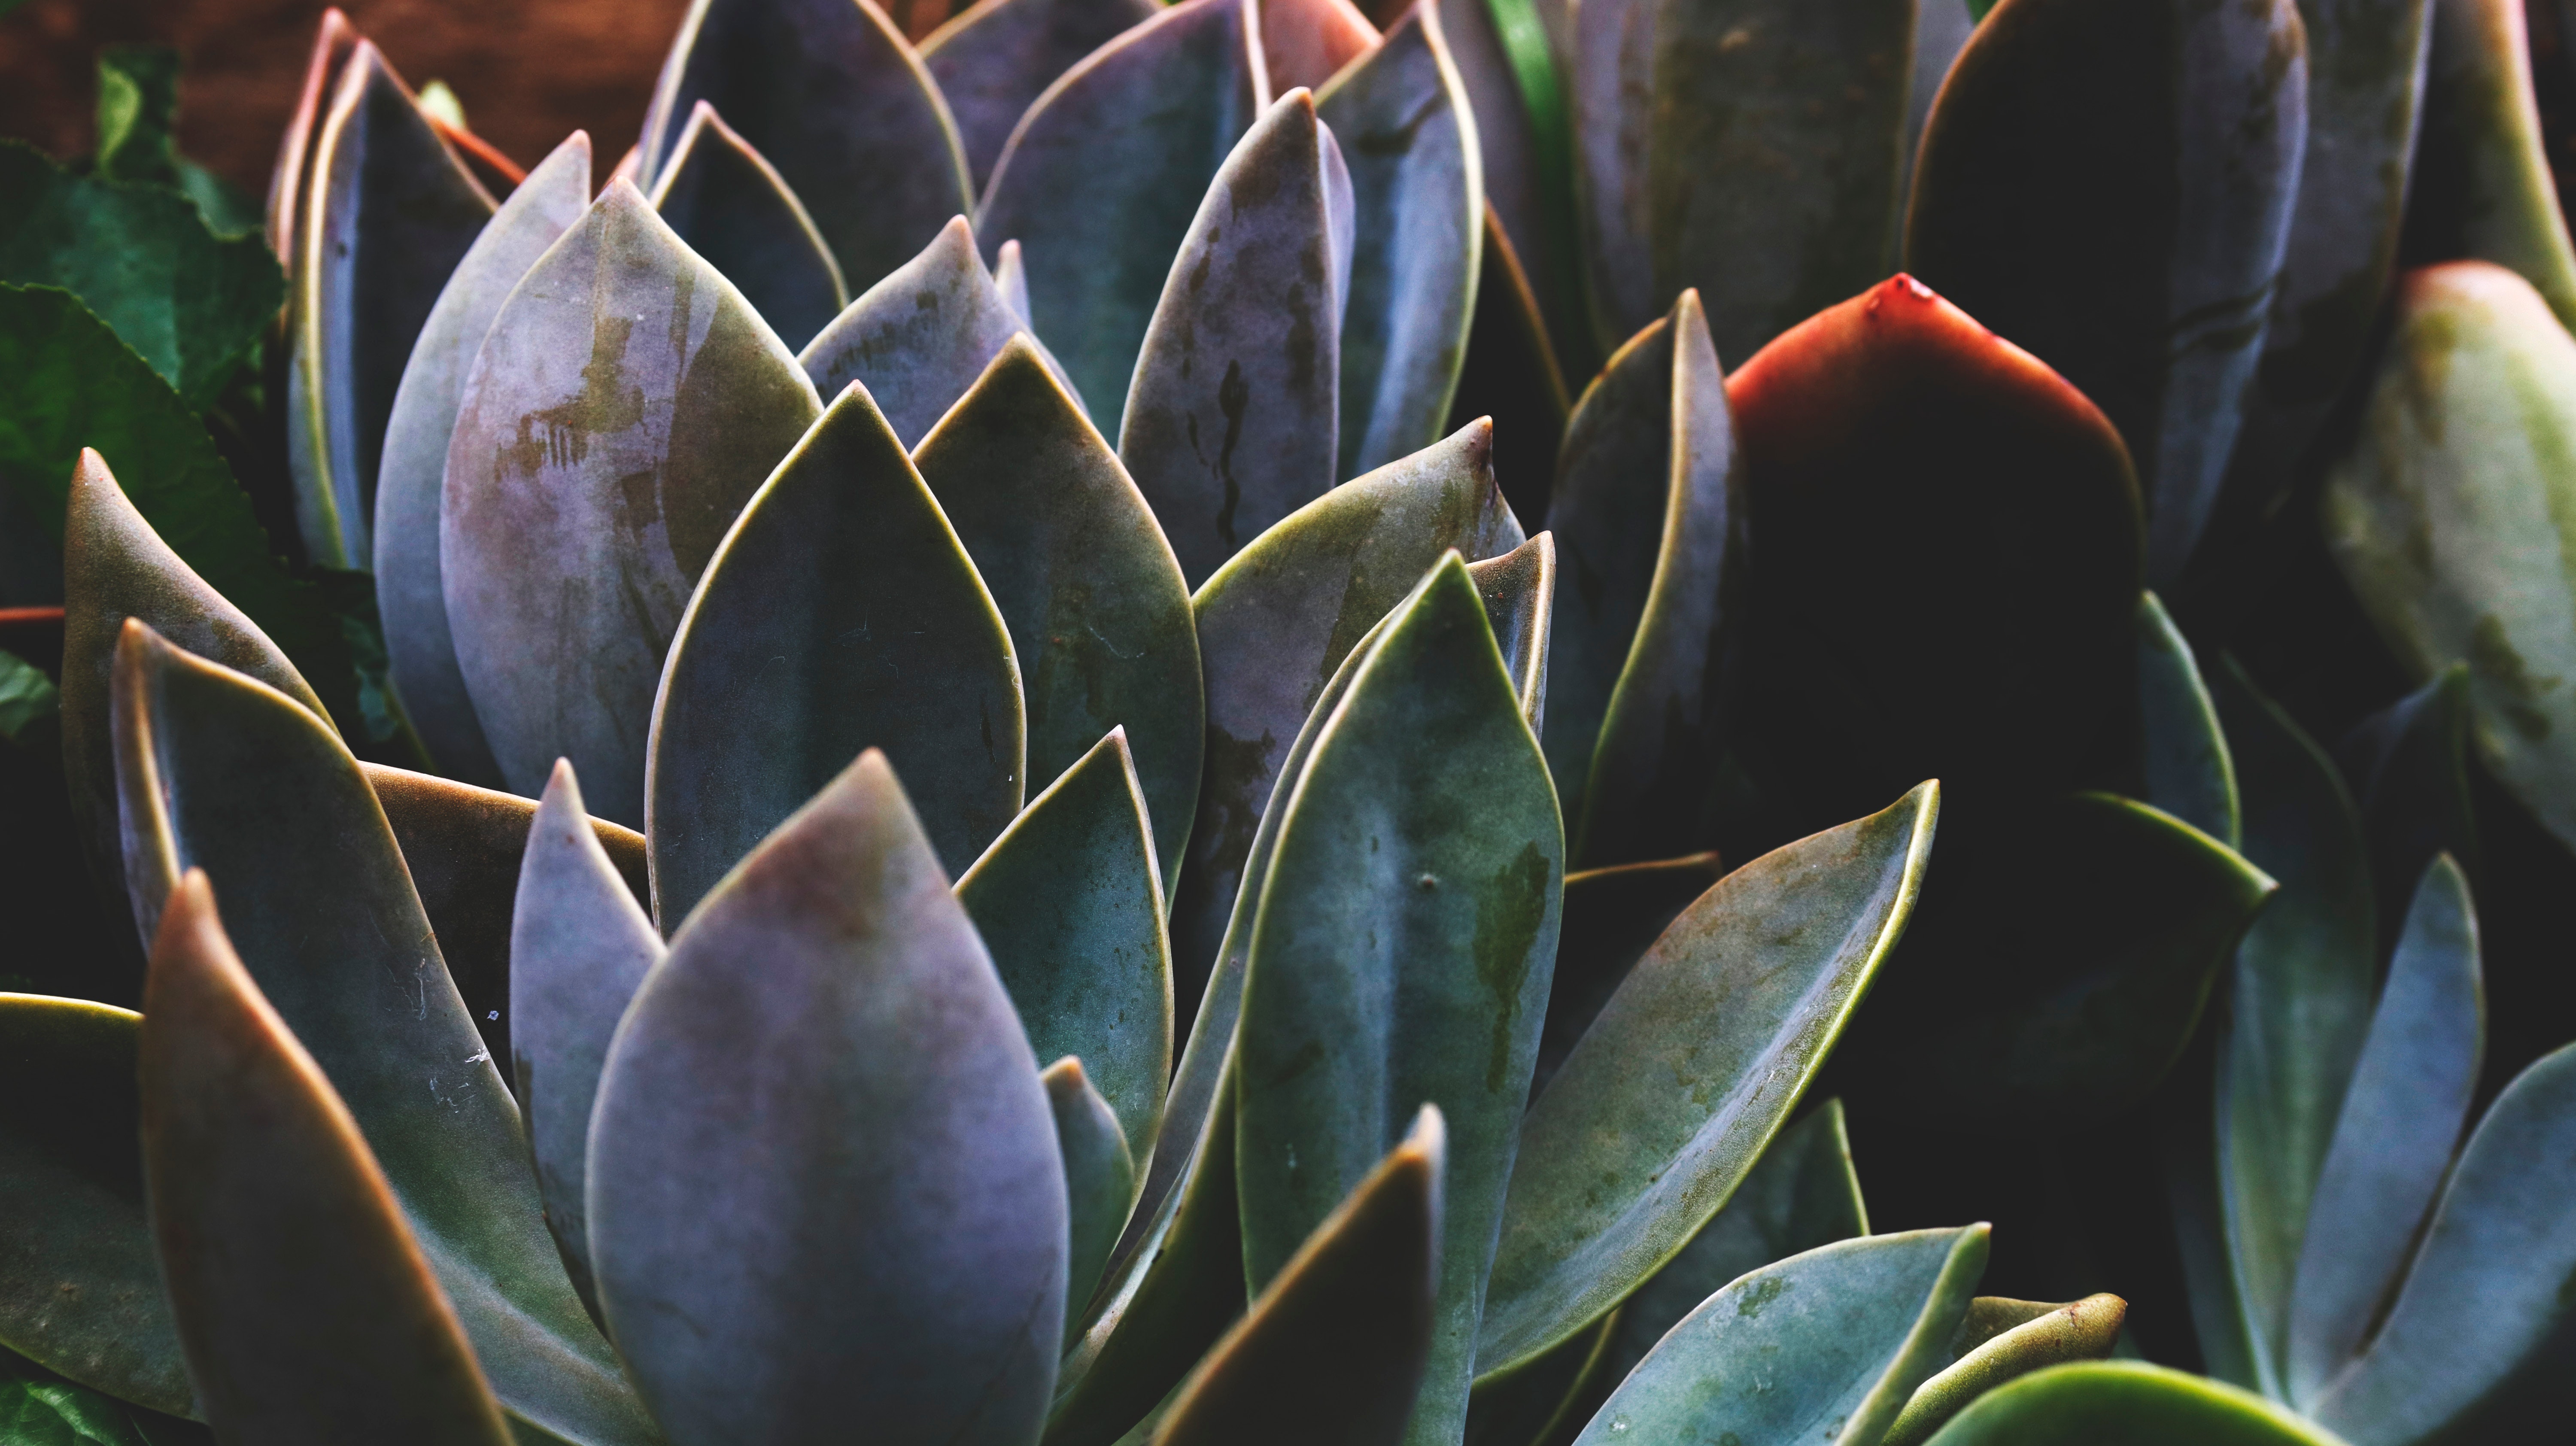
plant, flower, leaf, botany, flowering plant, agave, agave azul, terrestrial plant, succulent plant, pattern, perennial plant